Nawabs of Bengal

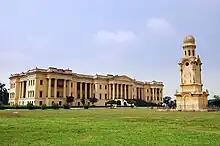
Hazarduari Palace ("Palace of a Thousand Doors") was home to the titular Nawabs of Bengal

The Nawabs were patrons of the arts, including the Murshidabad style of Mughal painting, Hindustani classical music, the Baul tradition, and local craftsmanship. The second Nawab Shuja-ud-Din Muhammad Khan developed Murshidabad's royal palace, military base, city gates, revenue office, public audience hall (durbar), and mosques in an extensive compound called Farrabagh (Garden of Joy) which included canals, fountains, flowers, and fruit trees. The second Nawab's reign saw a period of economic and political consolidation.